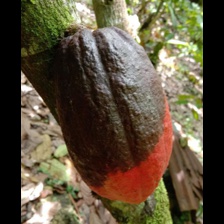
Label: phytophthora